Rowing at the 1932 Summer Olympics – Men's eight

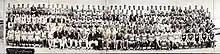
National rowing teams at the 1932 Olympics

The men's eight competition at the 1932 Summer Olympics in Los Angeles took place at the Long Beach Marine Stadium. It was held from 10 to 13 August. There were 8 boats (72 competitors) from 8 nations, with each nation limited to a single boat in the event. The event was won by the United States, the nation's fourth consecutive and sixth overall victory; the Americans had won every time they competed (missing 1908 and 1912). Silver went to Italy, that nation's second medal in the men's eight after a bronze in 1924. Canada repeated as bronze medalists, stretching their podium streak in the event to three Games.